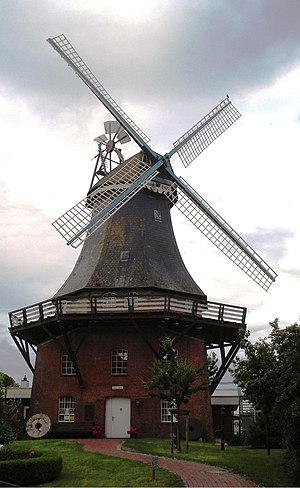
Gettorp / Galleri
Gettorp eller Gettorf er en landsby og kommune i det nordlige Tyskland, beliggende under Rendsborg-Egernførde kreds i delstaten Slesvig-Holsten. Gettorp er hovedby på halvøen Jernved og stationsby ved banestrækningen mellem Kiel og Egernførde. Kommunen er administrationsstedet i Amt Dänischer Wohld. Byens vartegn er en restaureret hollandsk vindmølle fra 1869. Byen er også kendt for sin dyrepark.